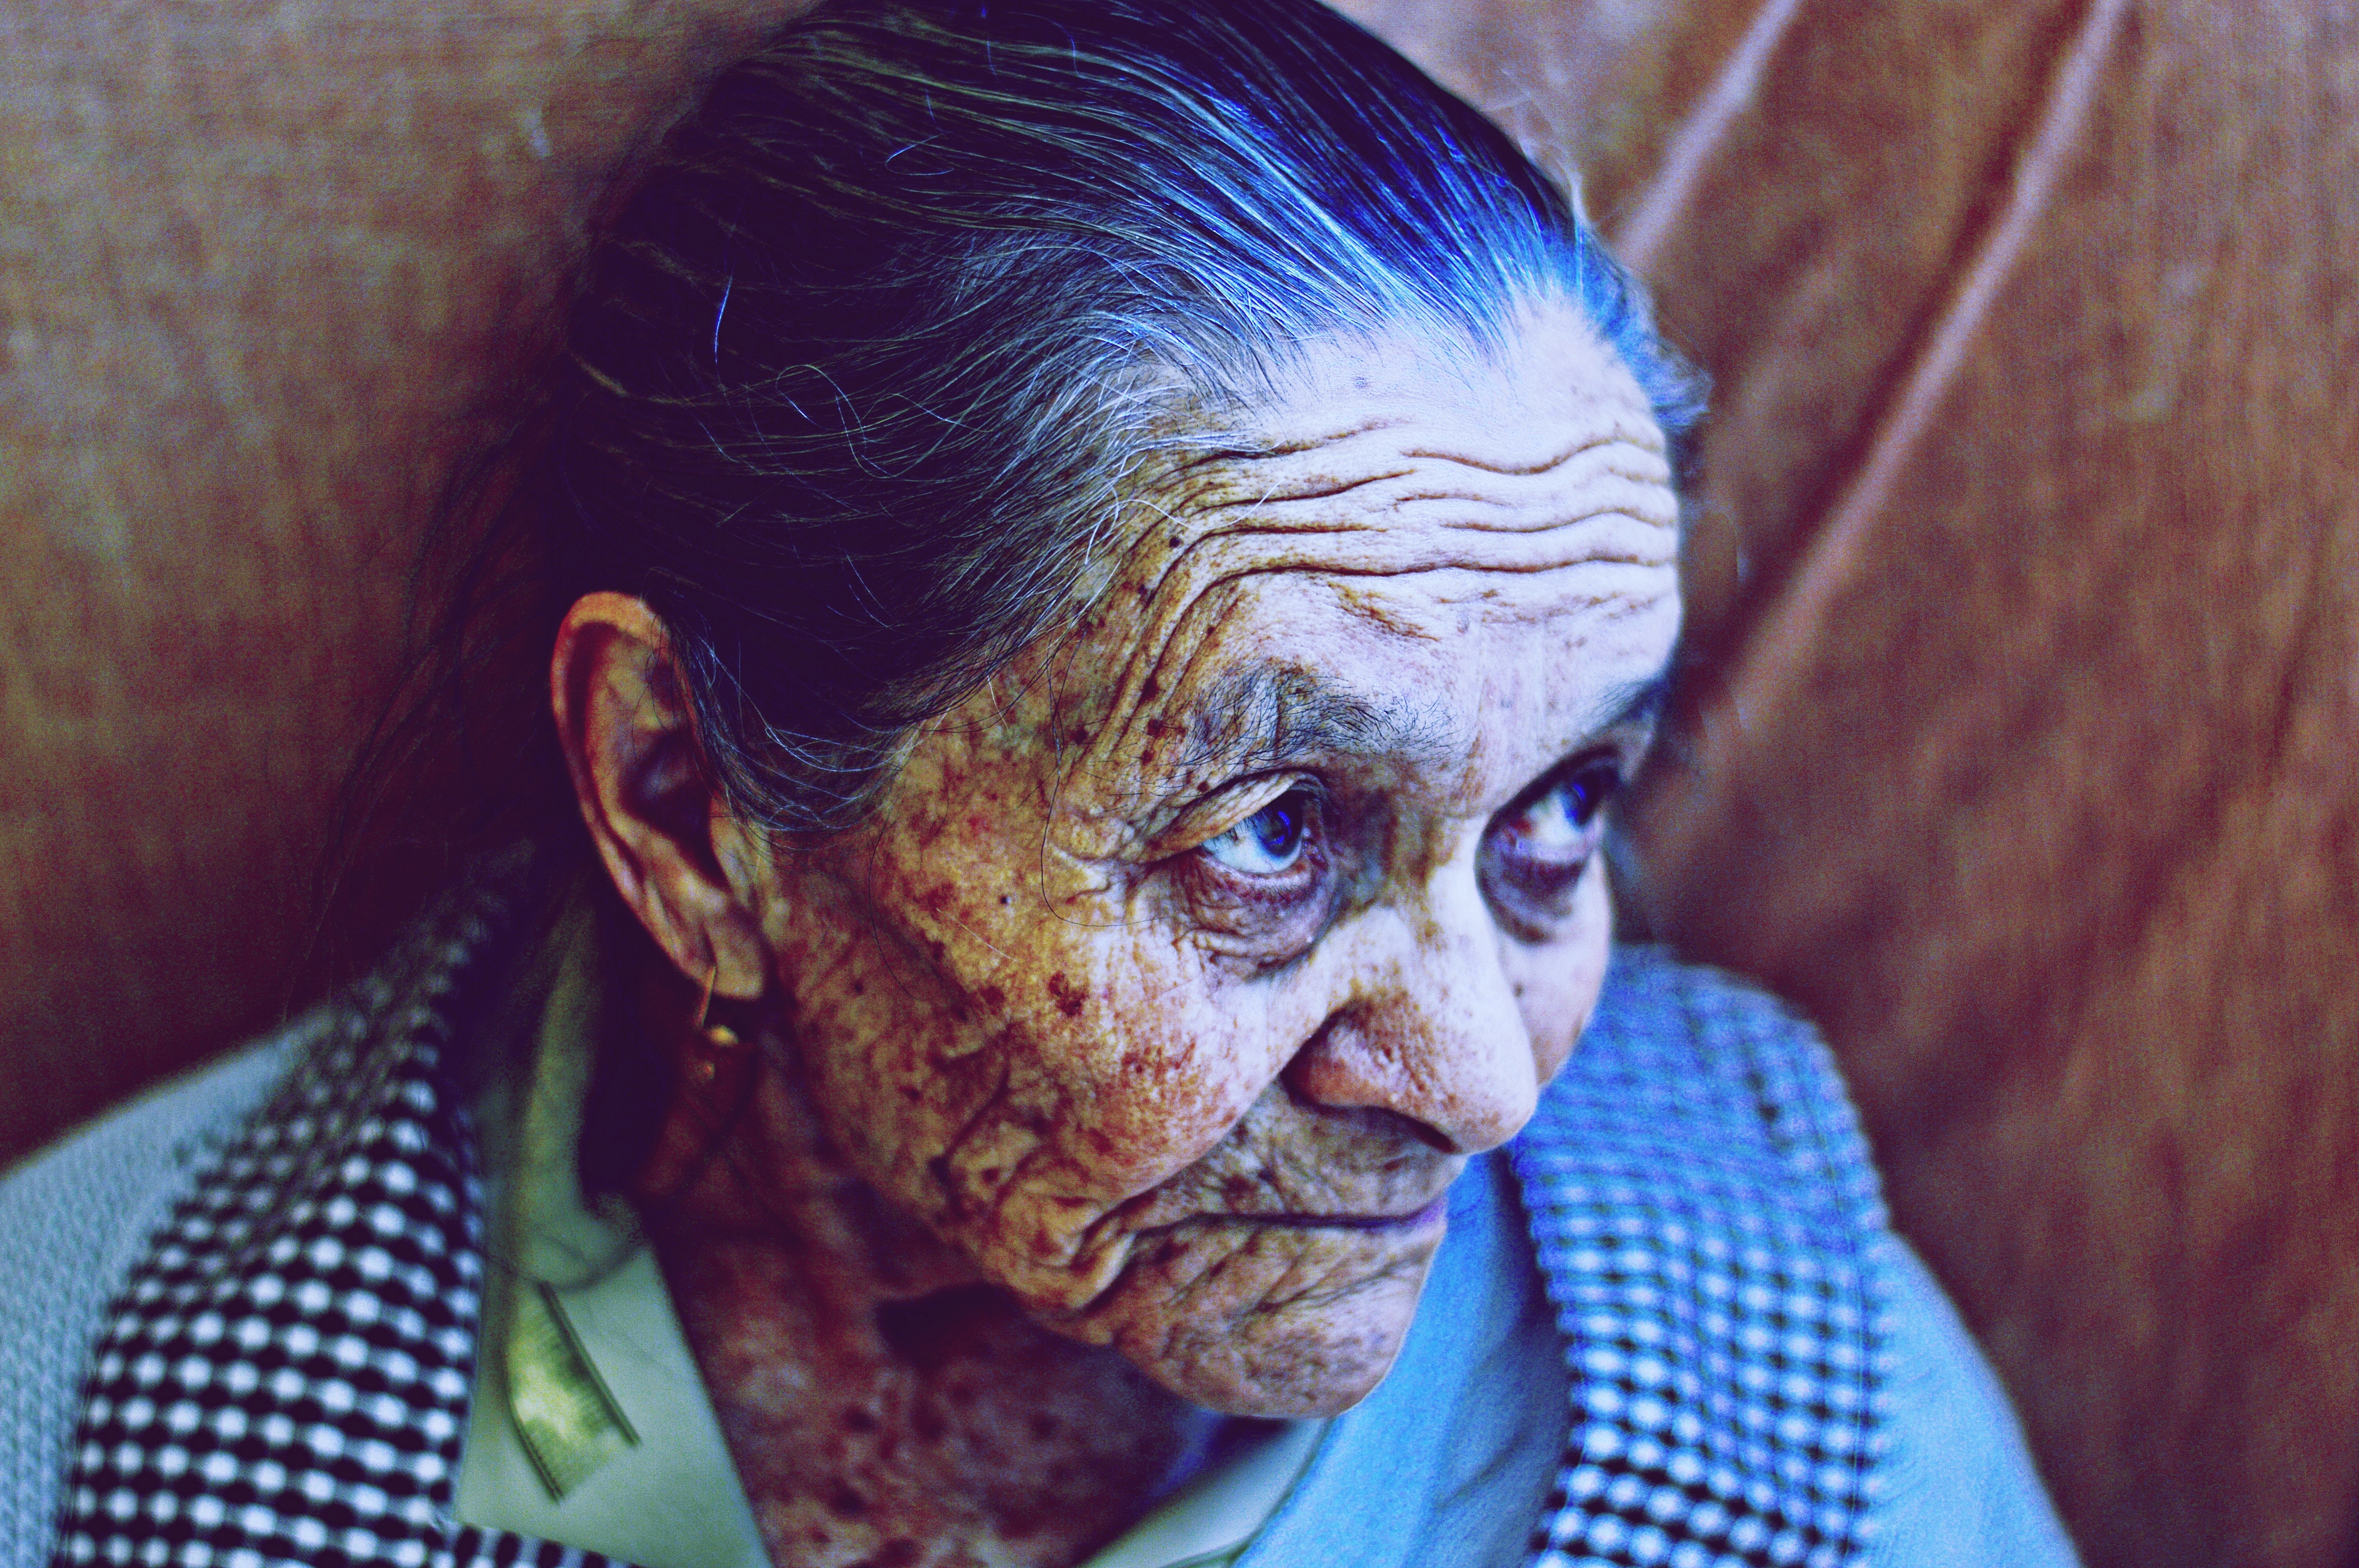
person, woman, old, looking, female, portrait, color, blue, lady, grandmother, wrinkle, close up, face, eye, head, age, senior, aging, elderly, adult, pensioner, aged, retired, mature